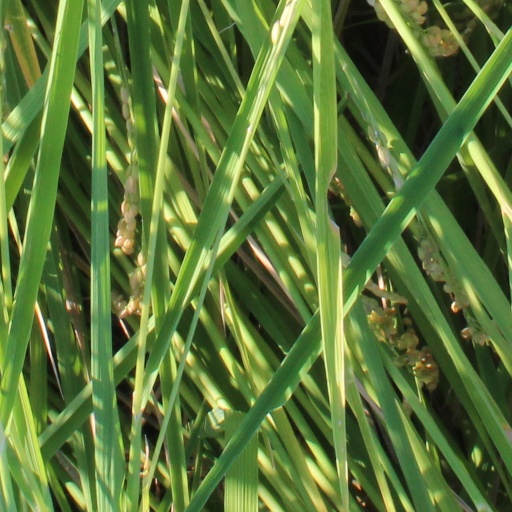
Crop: rice